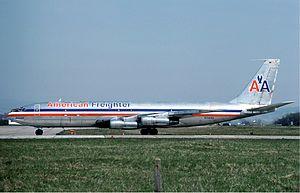
American Airlines est une compagnie aérienne américaine. Elle exploite des vols intérieurs et internationaux depuis ses nombreux hubs basés aux États-Unis. En 2018, c'est la plus grande compagnie aérienne au monde. Elle dessert, avec sa filiale régionale American Eagle plus de 350 destinations dans plus de 50 pays et territoires avec plus de 6700 vols quotidiens. Elle est contrôlée par AMR Corporation dont le siège social se trouve à Fort Worth, aux États-Unis dans l'état du Texas. En 2019, elle est au 68e rang du Fortune 500. American Airlines est membre fondateur de l'alliance Oneworld. En 2013, celle-ci a fusionné avec la compagnie US Airways afin de former la plus grande compagnie aérienne au monde.
Un avion de ligne désigne un appareil utilisé pour le transport de passagers sur des bases commerciales. Ils sont, le plus souvent, exploités par des compagnies aériennes qui en sont propriétaires ou locataires. Ils desservent des lignes régulières ou sont affrétés pour le transport de groupes à partir et à destination d'aéroports commerciaux.